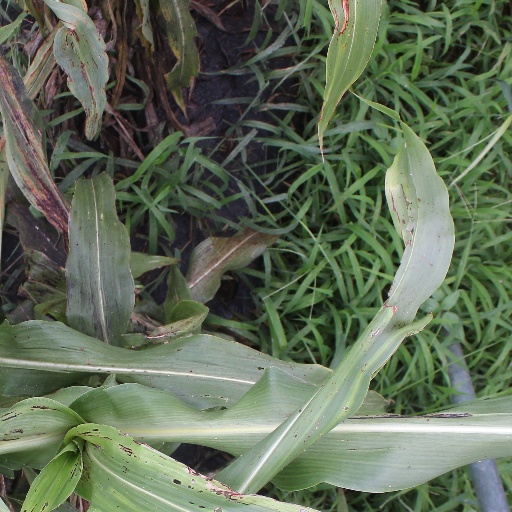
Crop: sorghum